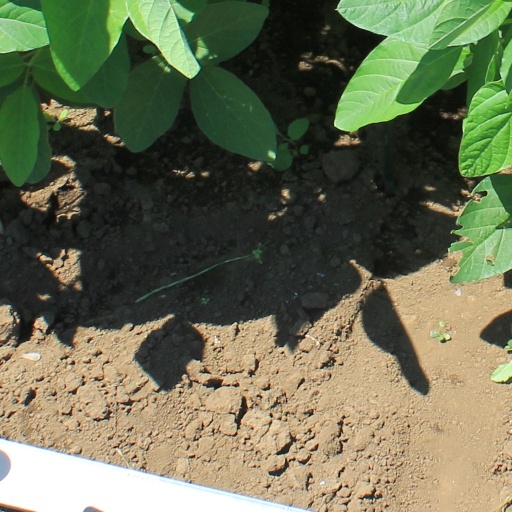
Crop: soybean